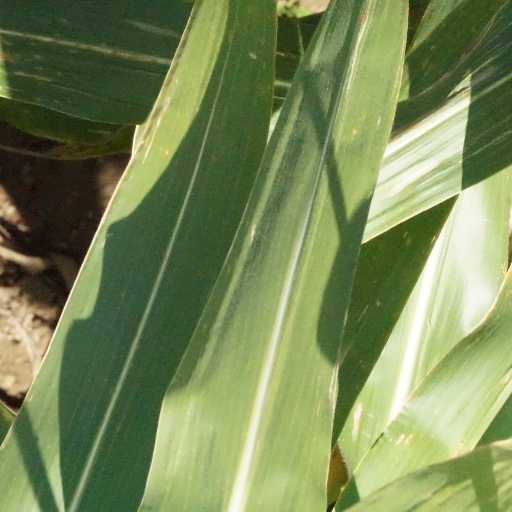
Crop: maize; corn